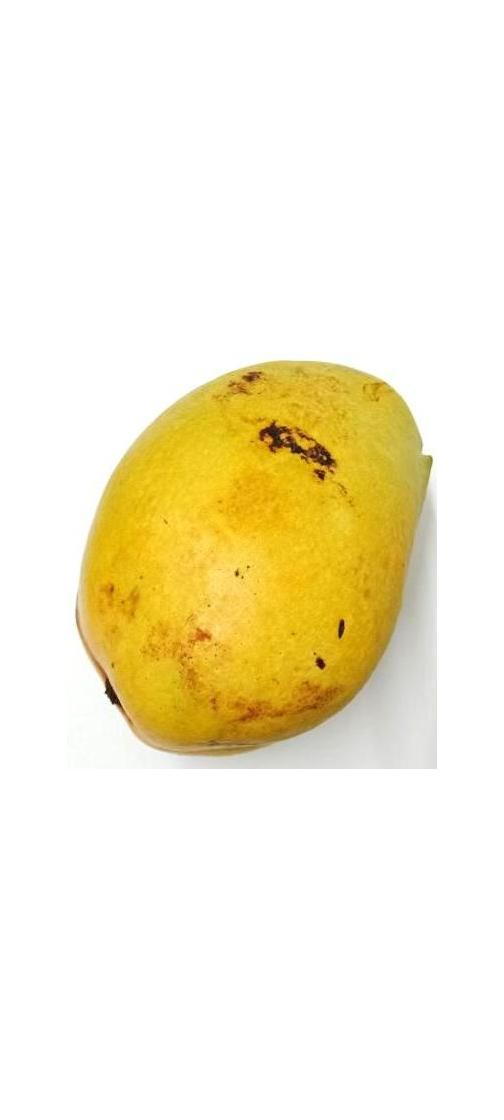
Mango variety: Bari-11